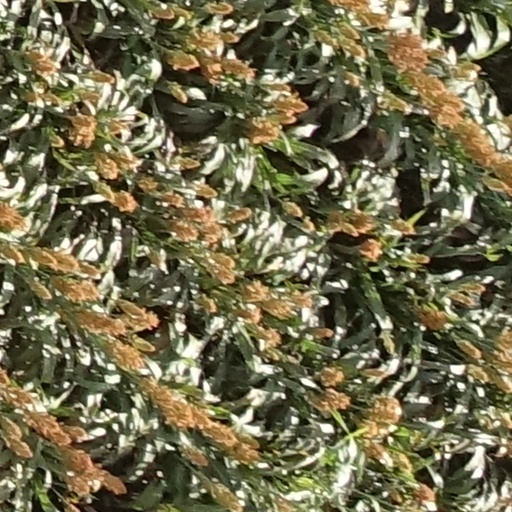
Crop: sorghum